Aizuwakamatsu Castle

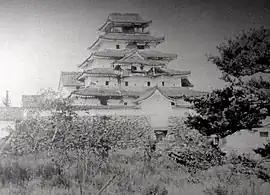
The original "tenshu" of Aizuwakamatsu Castle (1868)

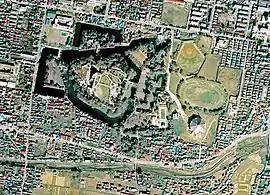
Aizuwakamatsu Castle on the right

, also known as Aizuwakamatsu Castle (会津若松城 "Aizu-Wakamatsu-jō") is a Japanese castle in northern Japan, at the center of the city of Aizuwakamatsu, in Fukushima Prefecture.